Blythswood Rifles

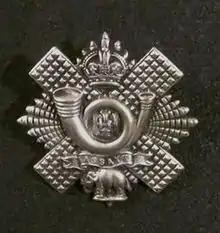
Cap badge of the Higland Light Infantry.

When the RVCs were consolidated in 1880, the battalion was renumbered as the 8th (Blythswood Rifles) Lanarkshire RVC. Under the 'Localisation of Forces' scheme introduced in 1872 by the Cardwell reforms, the 31st Lanarkshire RVC had been grouped with the 73rd (Perthshire) Regiment of Foot, the 90th Regiment of Foot (Perthshire Volunteers) and the 2nd Royal Lanark Militia in Brigade No 60. However, this affiliation was broken up in the Childers Reforms, under which the battalion became a volunteer battalion of the Highland Light Infantry (The Glasgow Regiment) (HLI) on 1 July 1881. It was formally redesignated as the 3rd (Blythswood) Volunteer Battalion, Highland Light Infantry in December 1887.